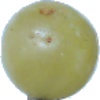
Label: Grape White 1